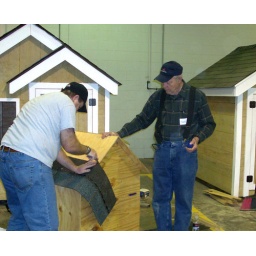
Students &amp;amp; community came together to build dog &amp;amp; cat houses for pets in need in the local area.